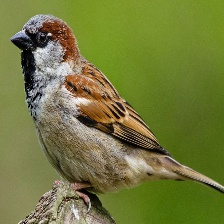
Species: HOUSE SPARROW
Scientific name: PASSER DOMESTICUS